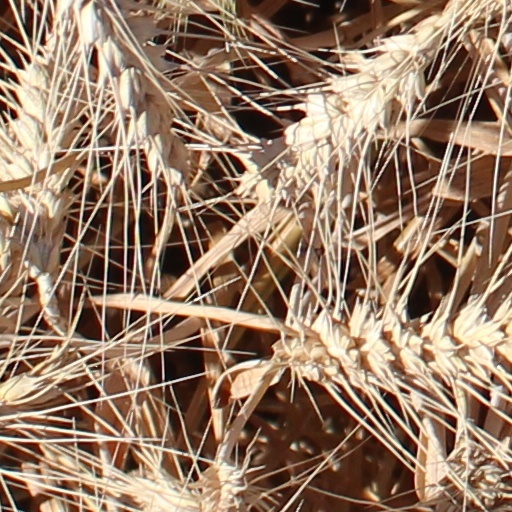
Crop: wheat